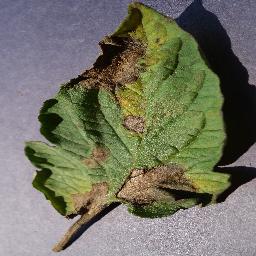
Label: Tomato___Late_blight